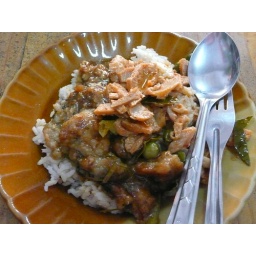
Tofu cake in brown sauce and soymeat curry, Samphao Thip Vegetarian Restaurant, Chiang Mai, Thailand